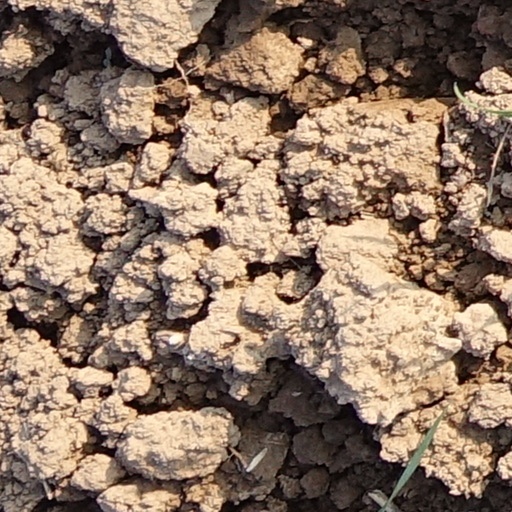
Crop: wheat